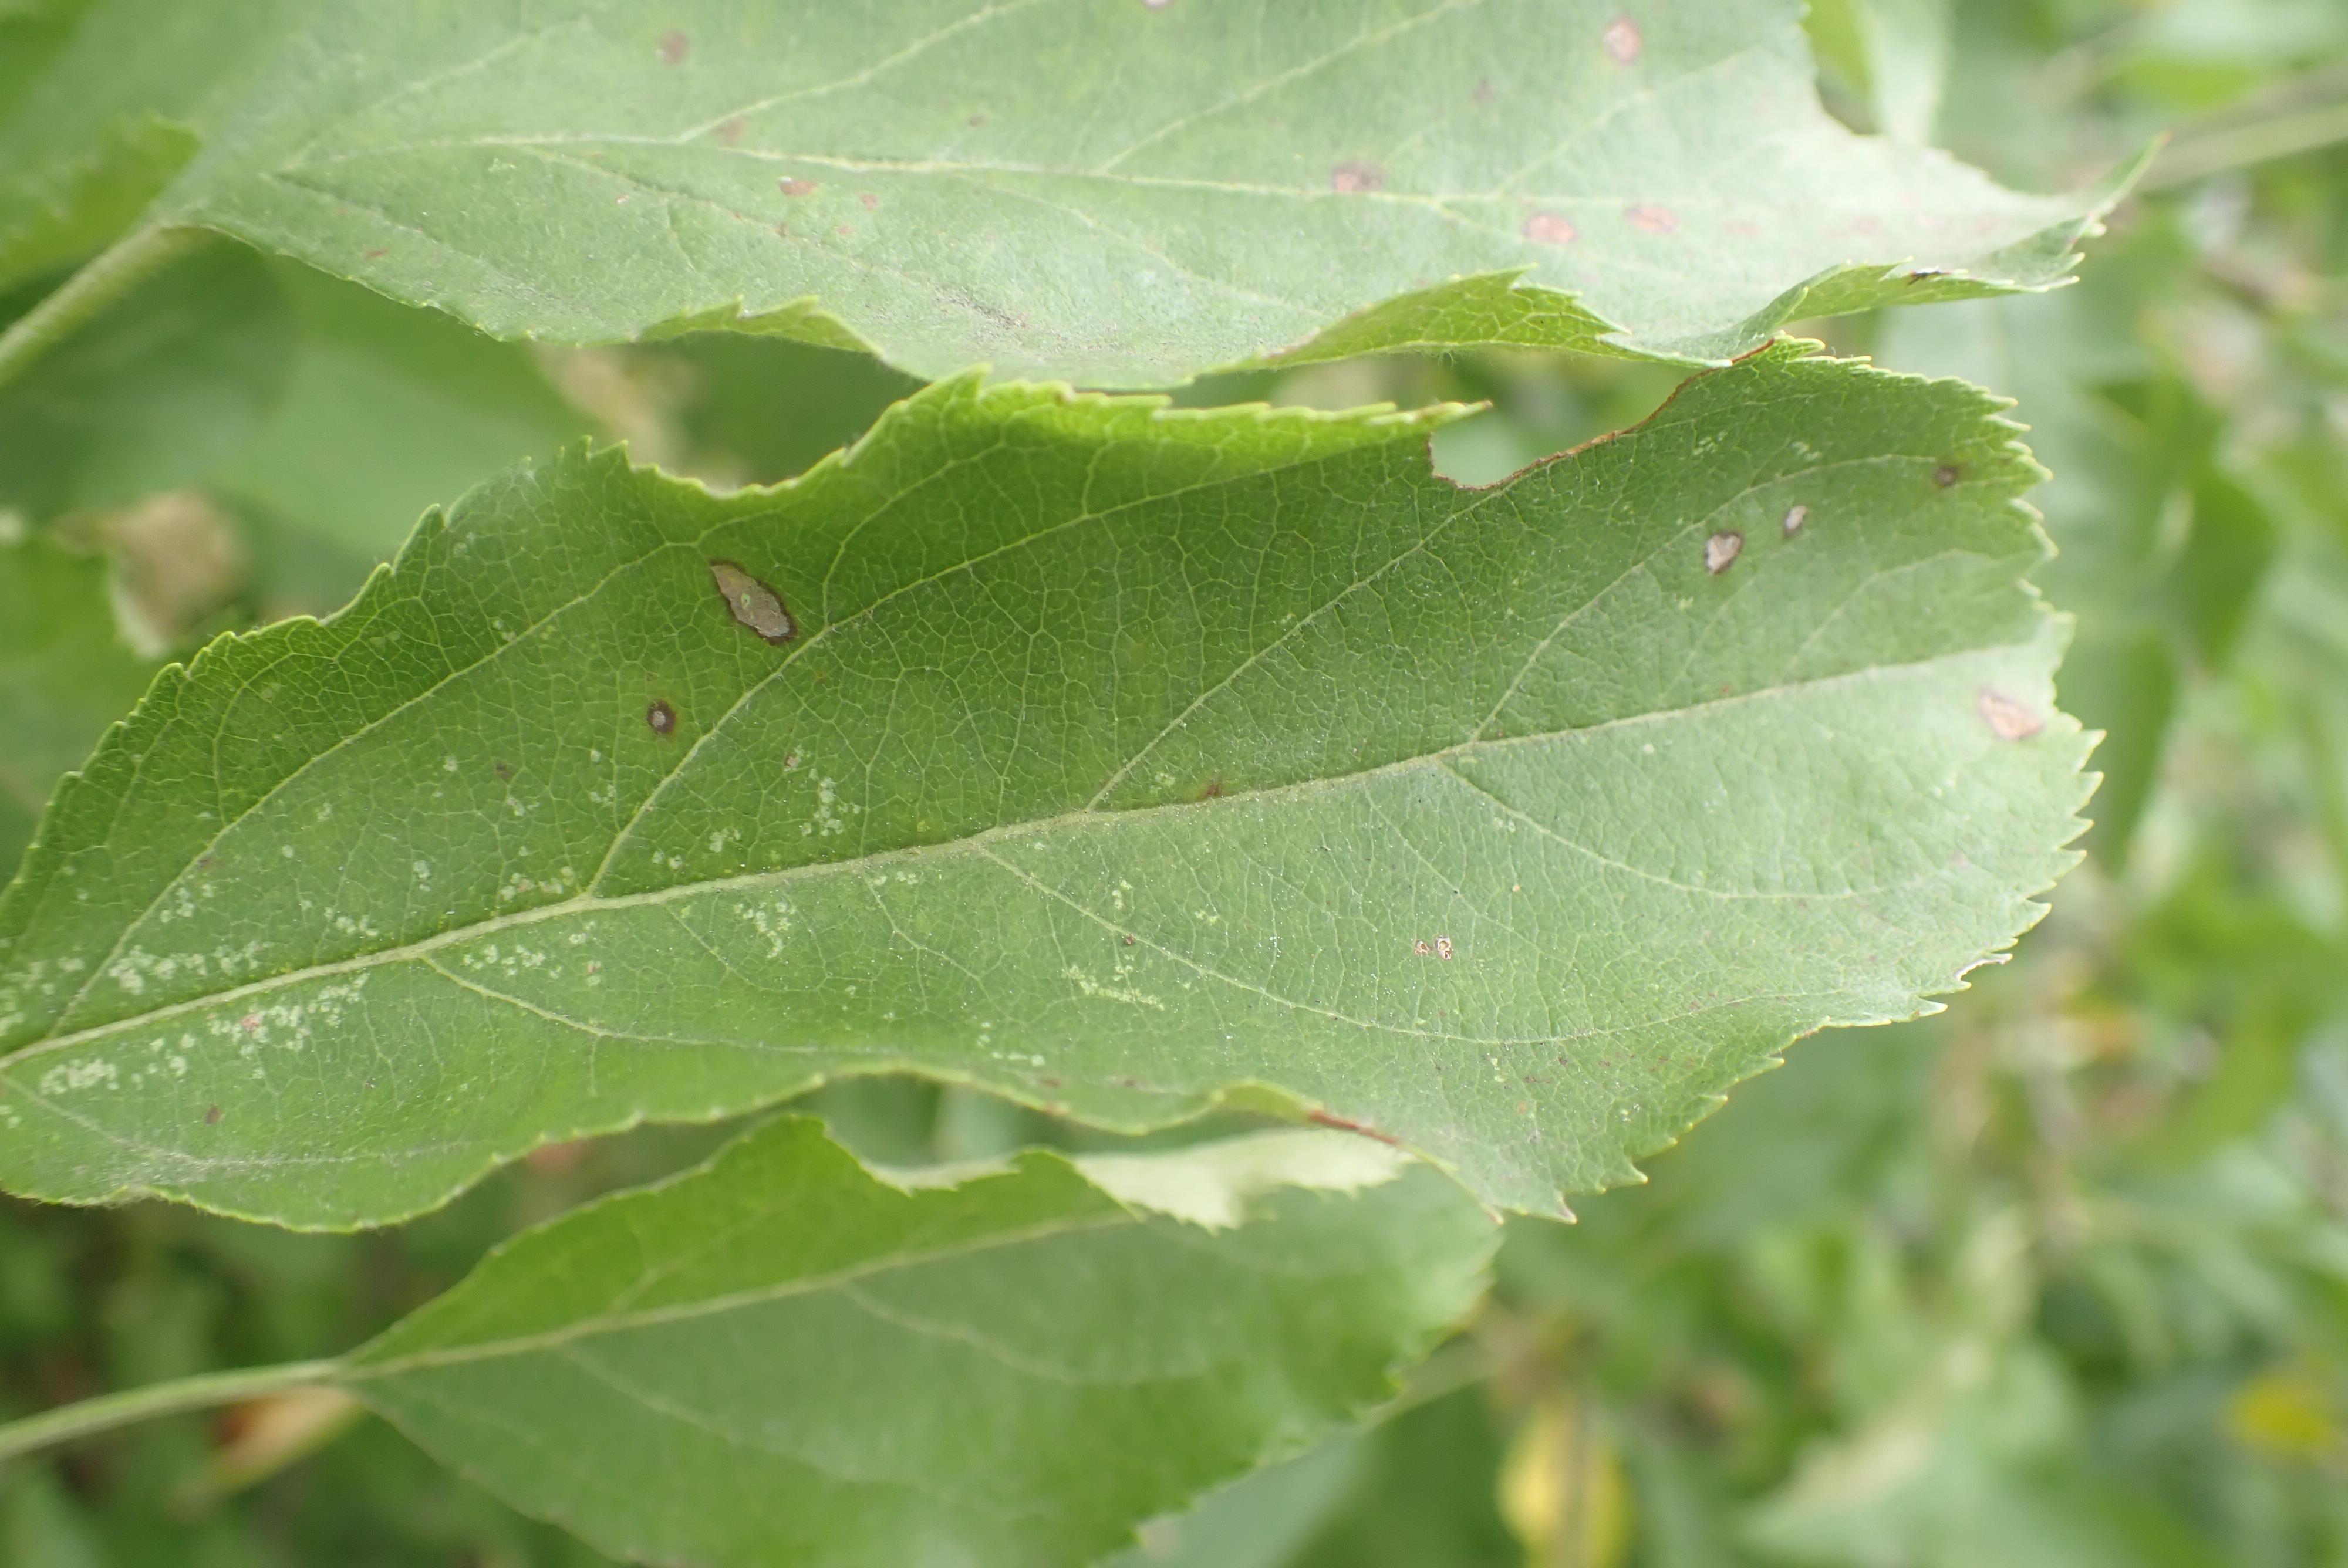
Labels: complex